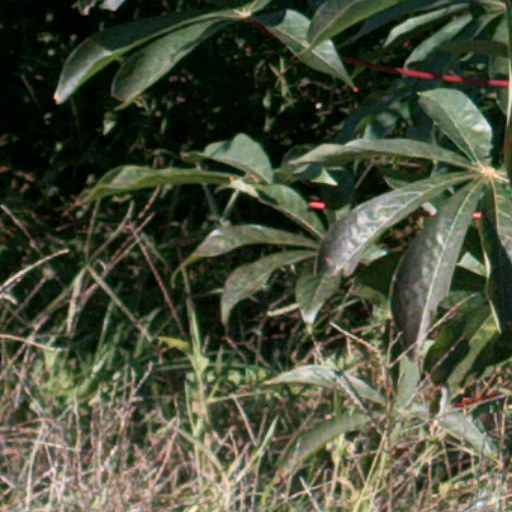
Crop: cassava